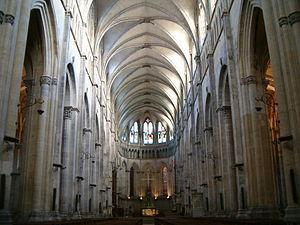
La cathédrale Saint-Maurice de Vienne dans le département français de l'Isère est l’ancienne cathédrale de l'archidiocèse de Vienne, mentionné dès 314 et dont l'archevêché a été supprimé en 1790 lors de la Révolution française. Jusqu’à cette date, la cathédrale était également le siège de la Primatie des Sept Provinces. Elle est aujourd'hui co-cathédrale du Diocèse de Grenoble-Vienne.